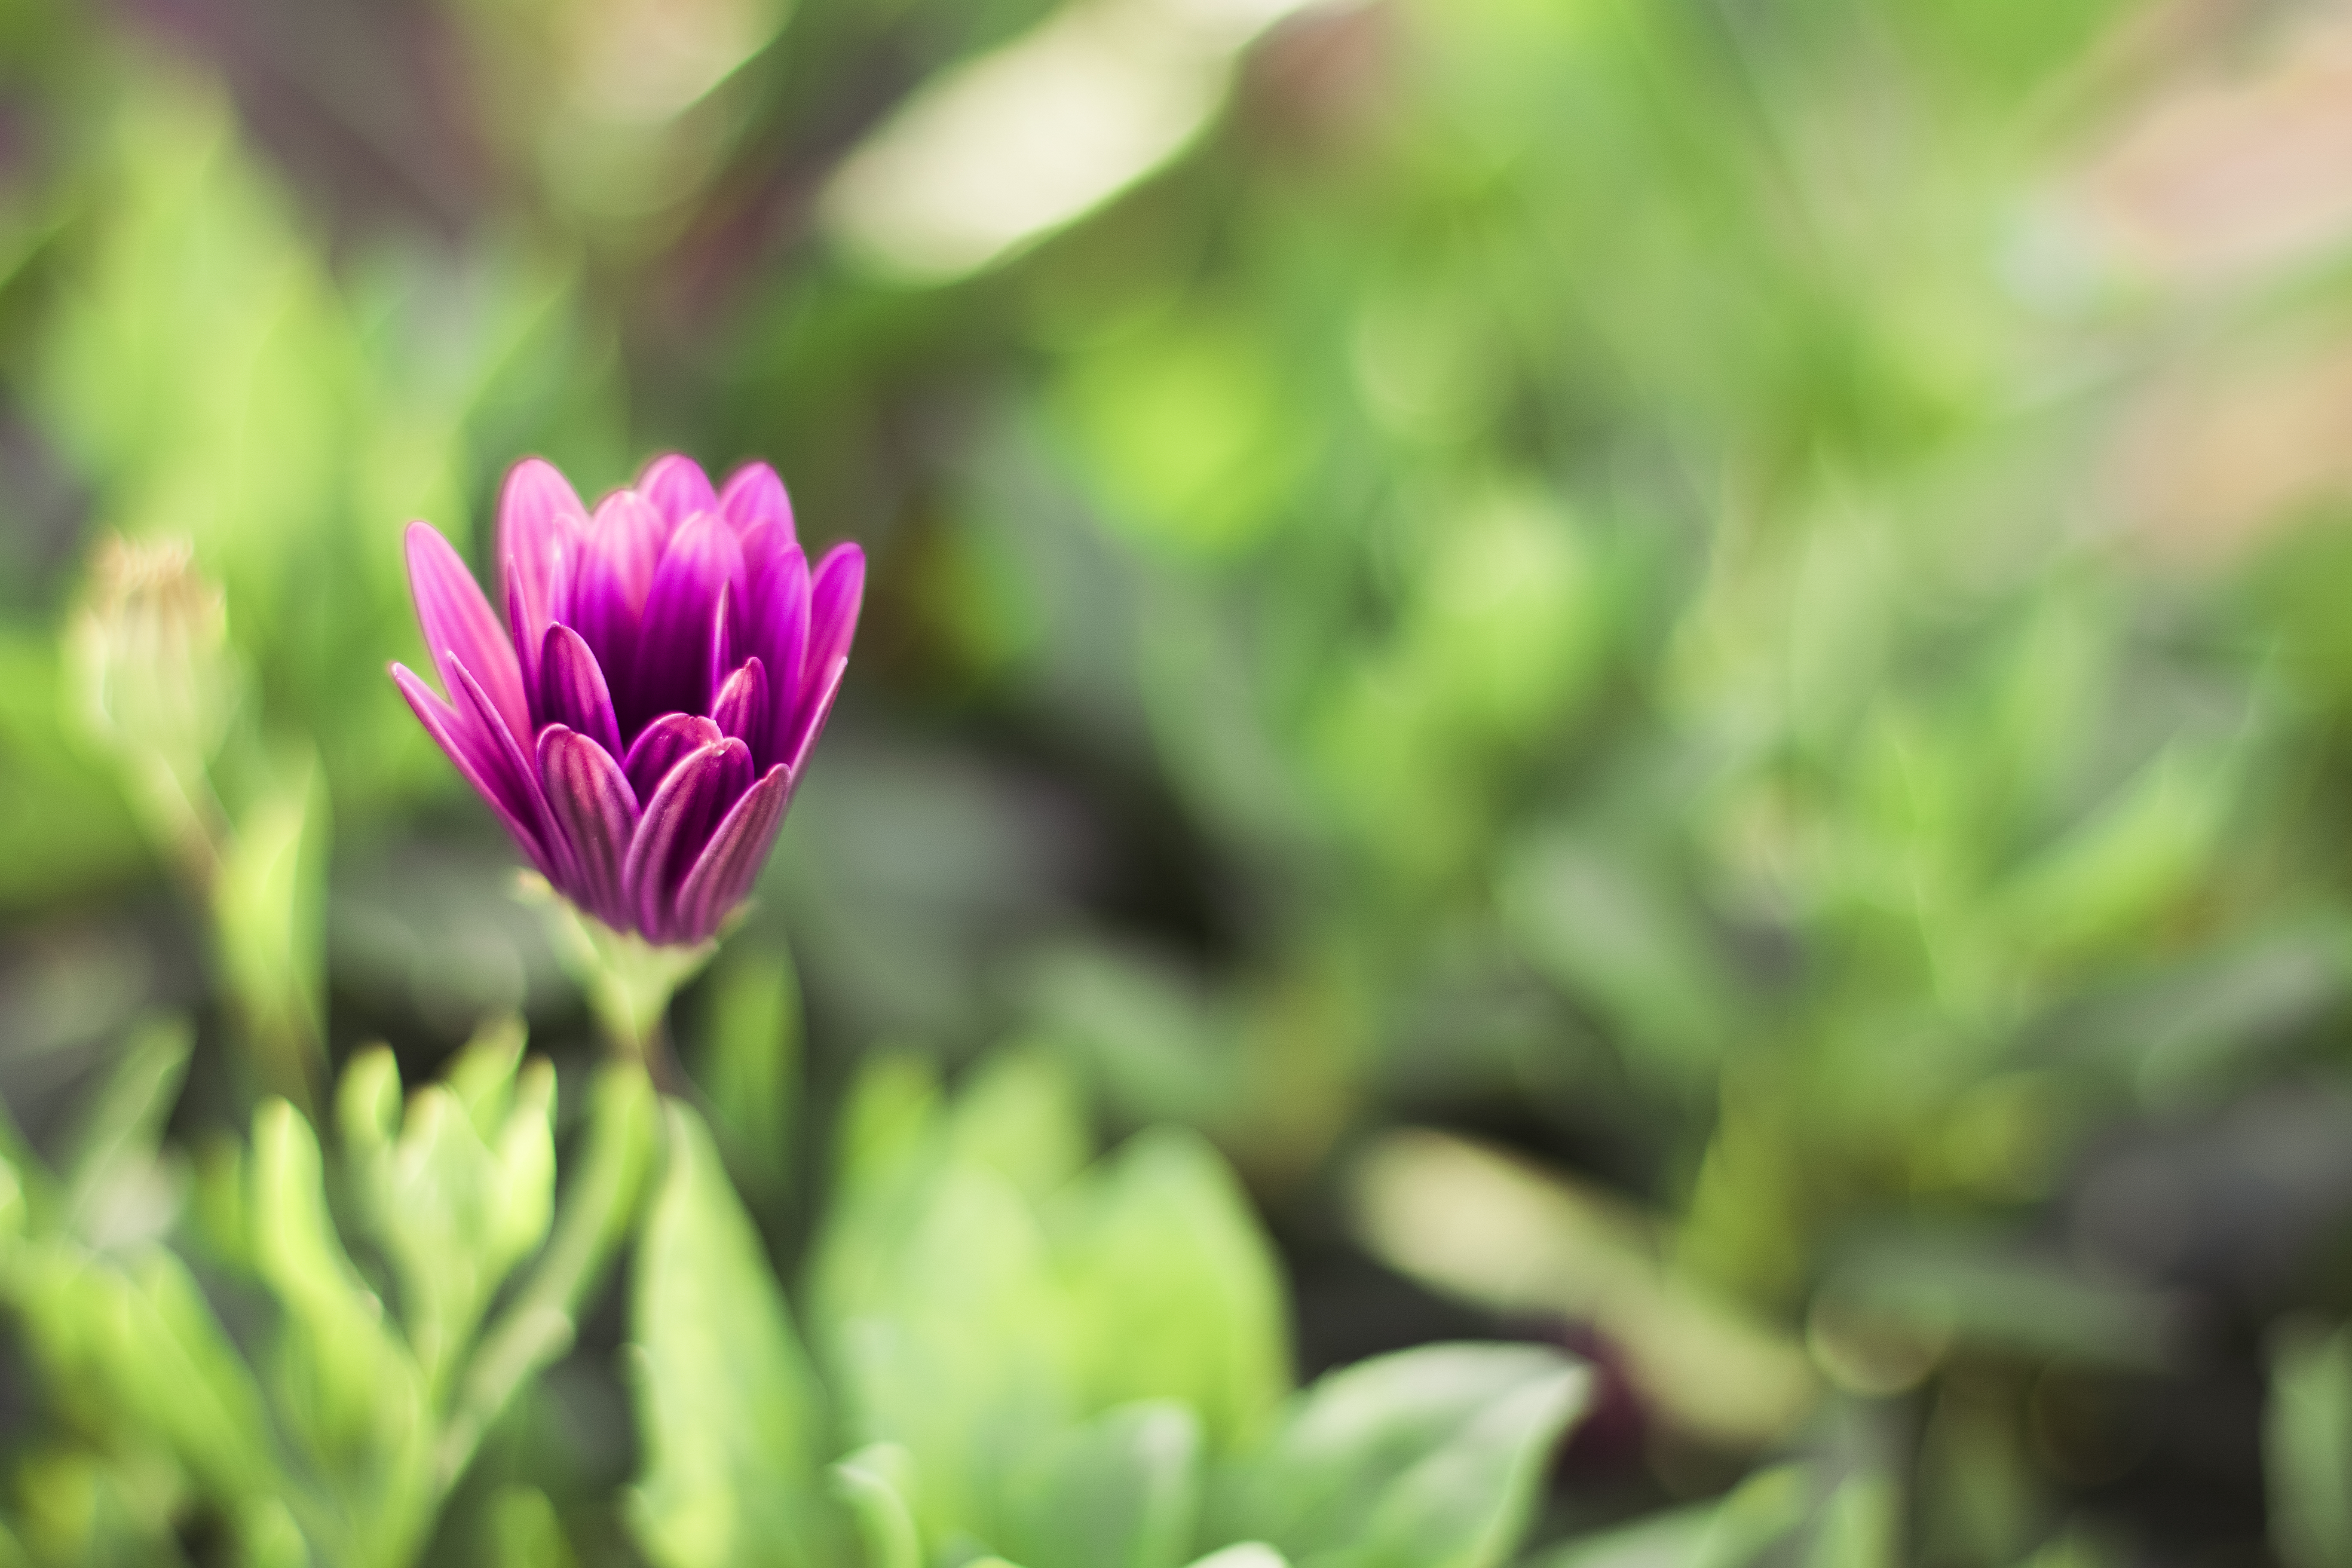
nature, grass, blossom, bokeh, plant, lawn, leaf, flower, purple, petal, green, botany, garden, flora, wildflower, close up, vegetation, lilac, bud, macro photography, flowering plant, plant stem, land plant